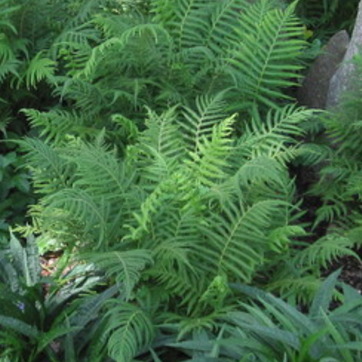
Material: foliage